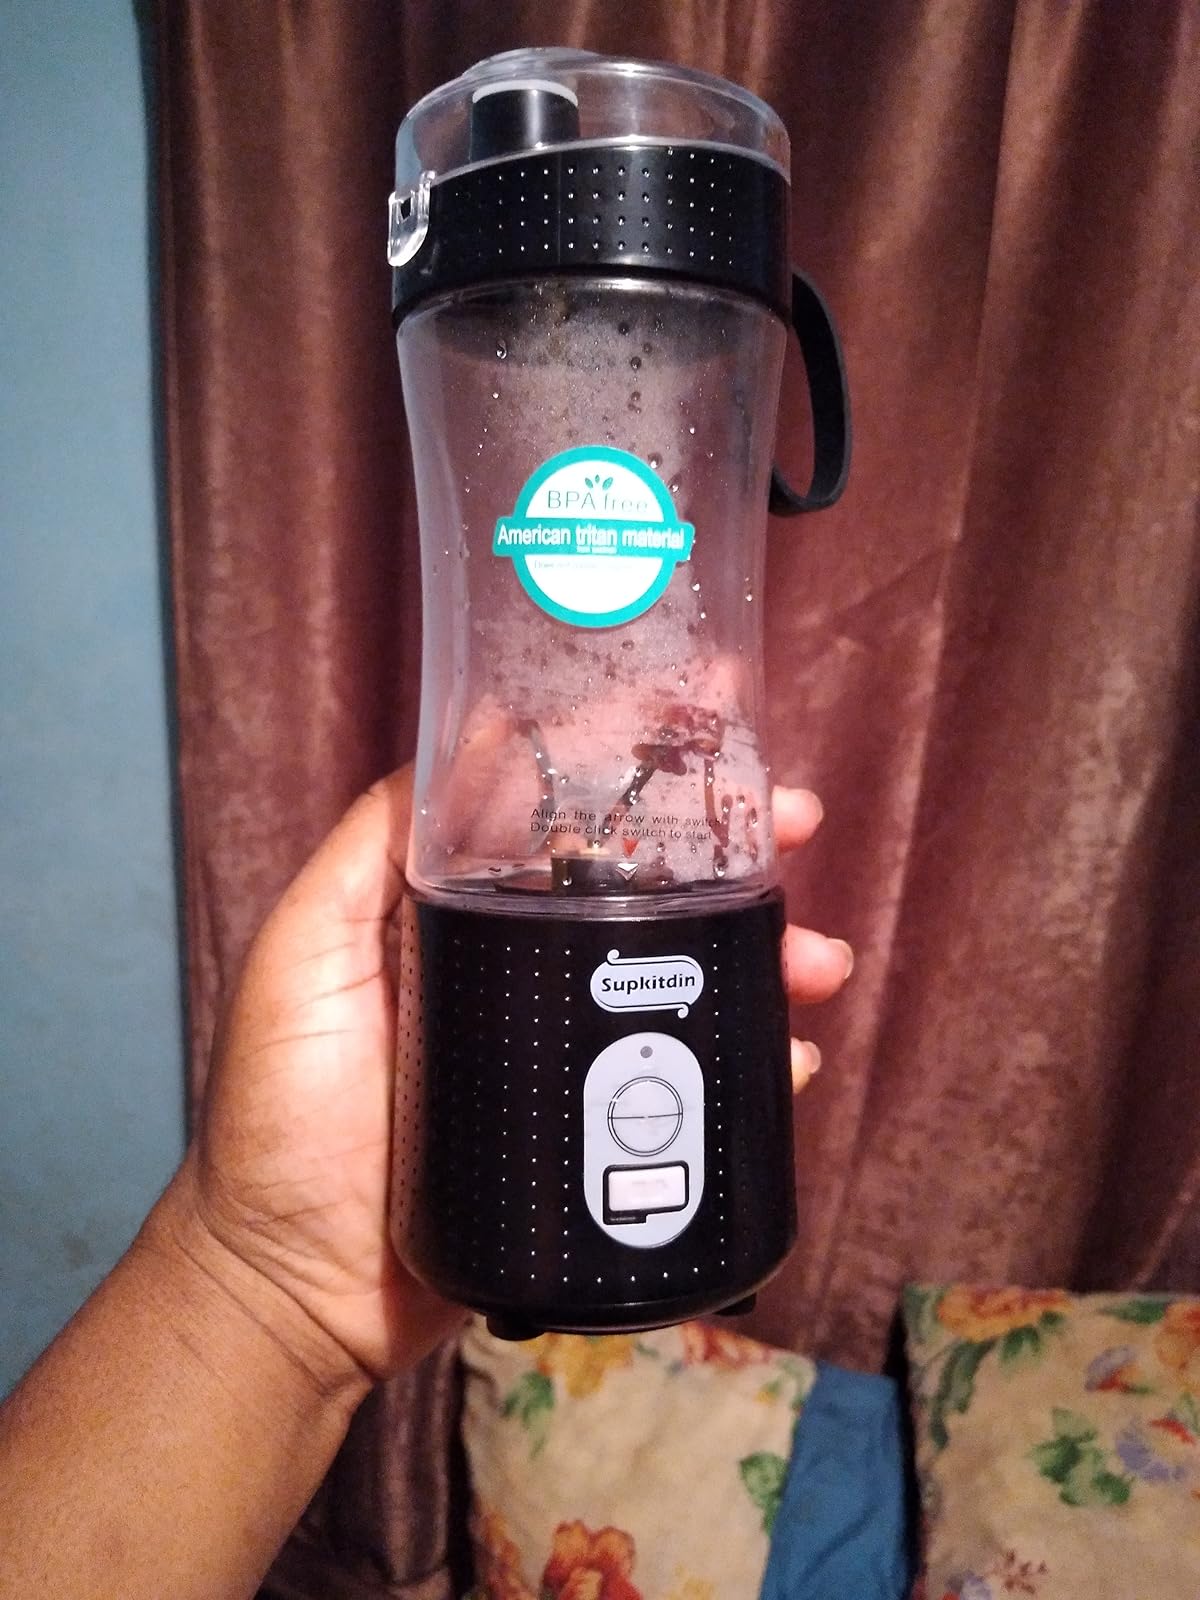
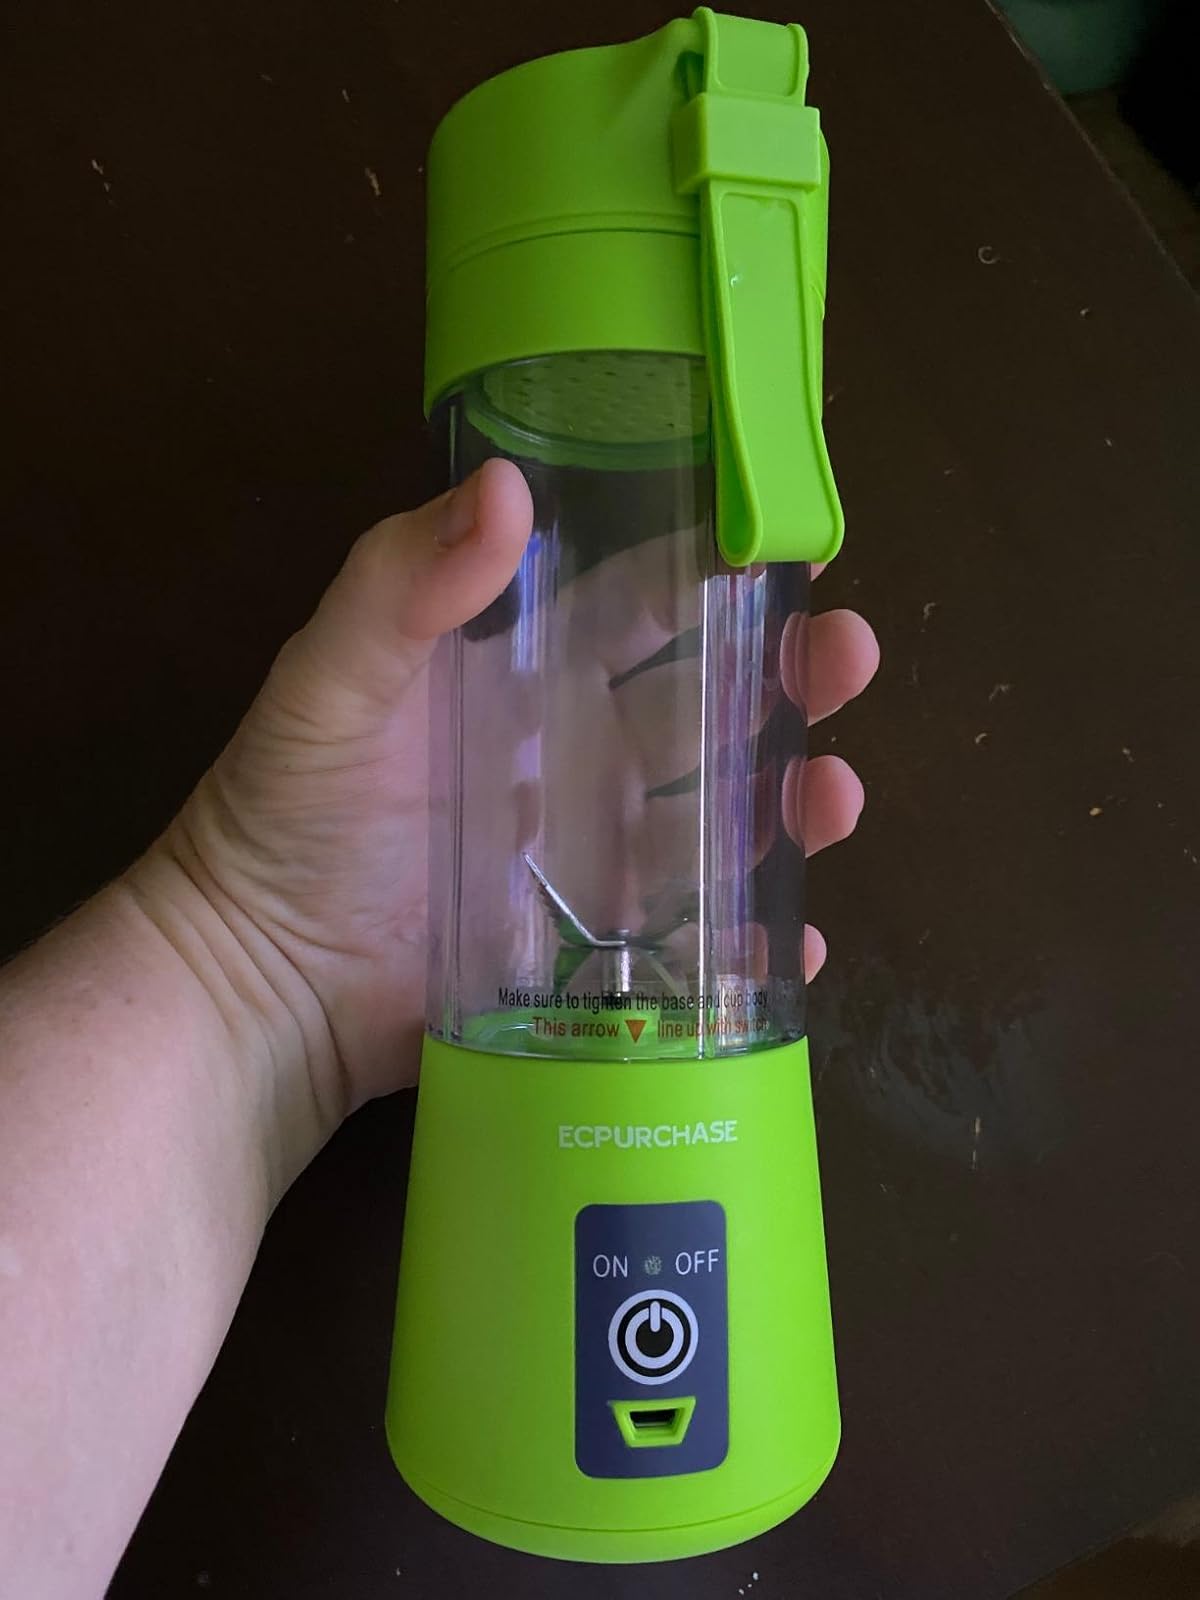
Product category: items_blender
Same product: no